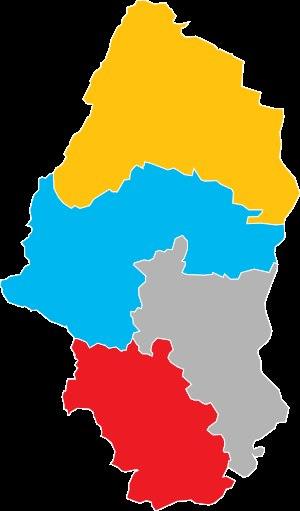
Les différentes sous-préfectures du Haut-Rhin.